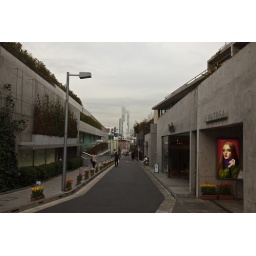
Back street from Omotesando Hills, with H&M building in the distance